49th United States Congress

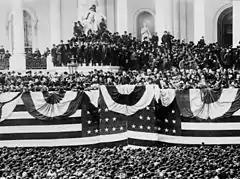
First presidential inauguration of Grover Cleveland, March 4, 1885, on the East Portico of the U.S. Capitol. "Fellow-Citizens: In the presence of this vast assemblage of my countrymen I am about to supplement and seal by the oath which I shall take the manifestation of the will of a great and free people..."

The count below identifies party affiliations at the beginning of the first session of this Congress, and includes members from vacancies and newly admitted states, when they were first seated. Changes resulting from subsequent replacements are shown below in the "Changes in membership" section.